Tochigi Prefectural North Gymnasium

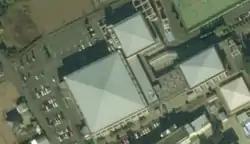

Tochigi Prefectural North Gymnasium is an arena in Ōtawara, Tochigi, Japan.